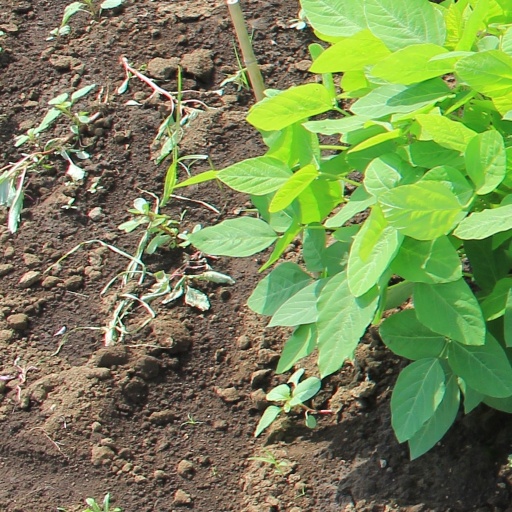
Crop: soybean